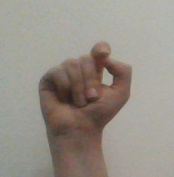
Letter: fa